Scott Boman

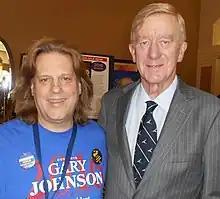
Gary Johnson's 2016 running mate, Governor Bill Weld (Right) and Michigan Johnson–Weld campaign director Scotty Boman (Left).

Scotty Boman was Michigan Director of Gary Johnson's presidential campaign, and served as his surrogate at a candidate forum. Johnson's vote total met a threshold in Michigan election law that qualified the Libertarian Party to have the same ballot access as major parties. This includes participation in primary elections which have previously only included Republicans and Democrats.